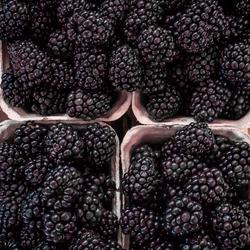
Label: Blackberry